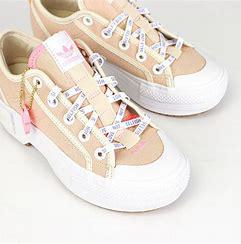
Brand: Adidas
Model: Nizza